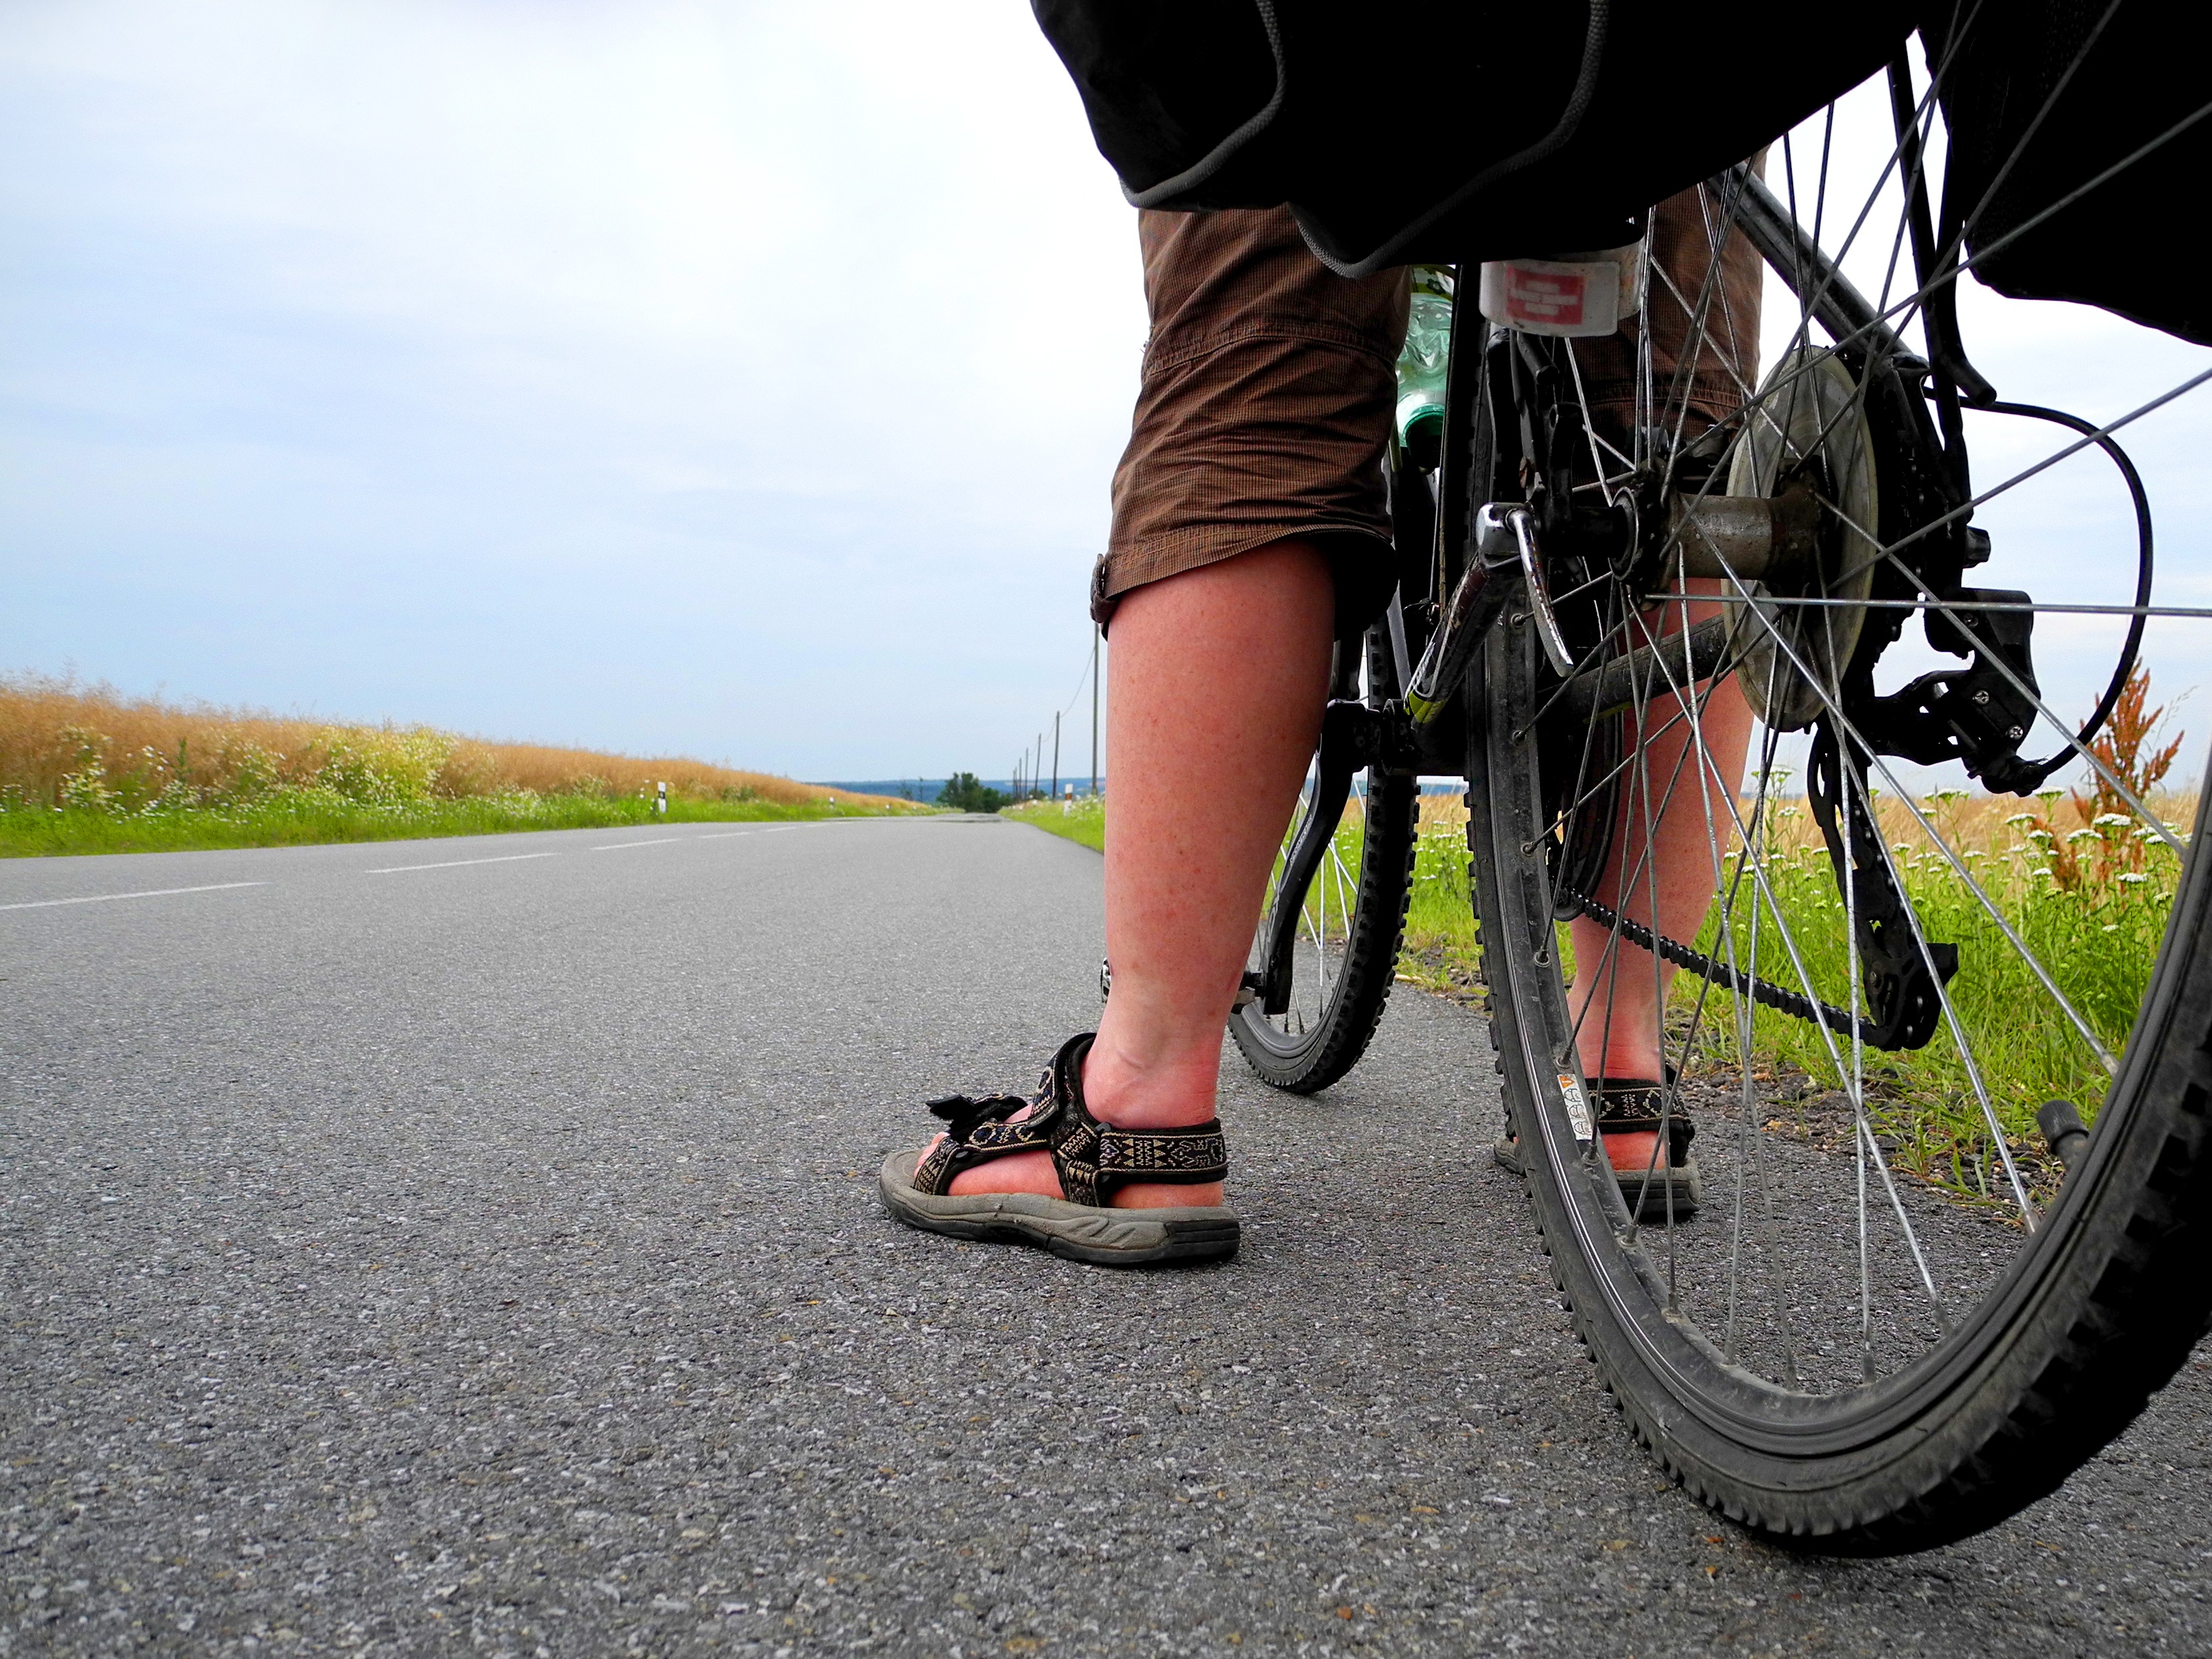
round, bicycle, vehicle, tourism, sports equipment, mountain bike, cycling, footwear, road cycling, by bike, endurance sports